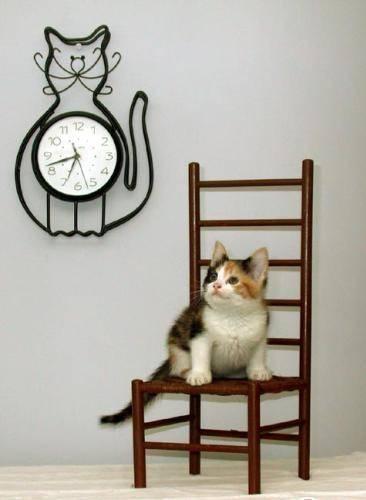
cat